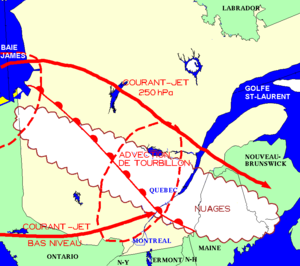
Schéma montrant les différents éléments dynamique qui ont favorisés le développement d'orages violents sur le centre du Québec lors de la tornade de Maskinongé le 27 août 1991. On retrouve un front chaud s'étendant de la baie James vers le Maine. Dans le secteur chaud les nuages se sont dissipés et on peut voir un courant-jet de bas niveau.
La tornade de Maskinongé du 27 août 1991 est l’une des plus puissantes tornades à avoir frappé la province de Québec, Canada. De force F3, des vents équivalents de 250 à 330 km/h, elle est passée dans la région du lac Saint-Pierre, de Maskinongé à Notre-Dame-de-Pierreville. Elle causa jusqu'à 17 millions de dollars canadiens de dommages aux véhicules et aux propriétés, la plupart dans la municipalité de Maskinongé, mais aucune perte de vie humaine ne fut à déplorer. Cette tornade est l’un de plusieurs événements violents qui se soient produits un peu partout au Québec ce jour-là.